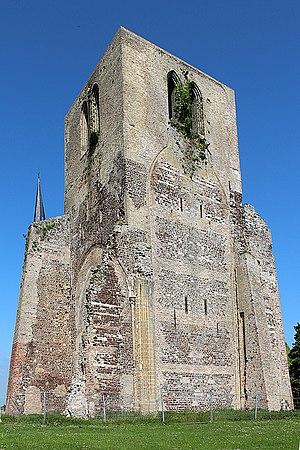
Tour carrée de l'ancienne abbaye Saint-Winoc édifiée, détruite et reconstruite entre le XIIIe et le XVIIIe siecle à : Bergues (département du Nord, France).
L'Abbaye de Saint-Winoc désigne un établissement religieux situé à Bergues en Flandre maritime, dans l'actuel arrondissement de Dunkerque. En fait, elle est d'abord un monastère fondé au VIIᵉ siècle par saint Winoc sur des terres données à proximité des bois de Wormhout par Hérémard. La première implantation ayant été détruite suite aux raids vikings en France, l'abbaye a été refondée vers 900, quand une église a été construite dans la partie basse de Bergues sous l'impulsion de Baudouin II de Flandre. Ce dernier y amena les reliques de saint Winoc, y plaça des chanoines et dota le chapitre de biens et de privilèges.